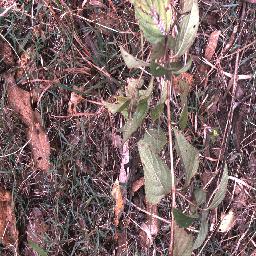
Label: lantana